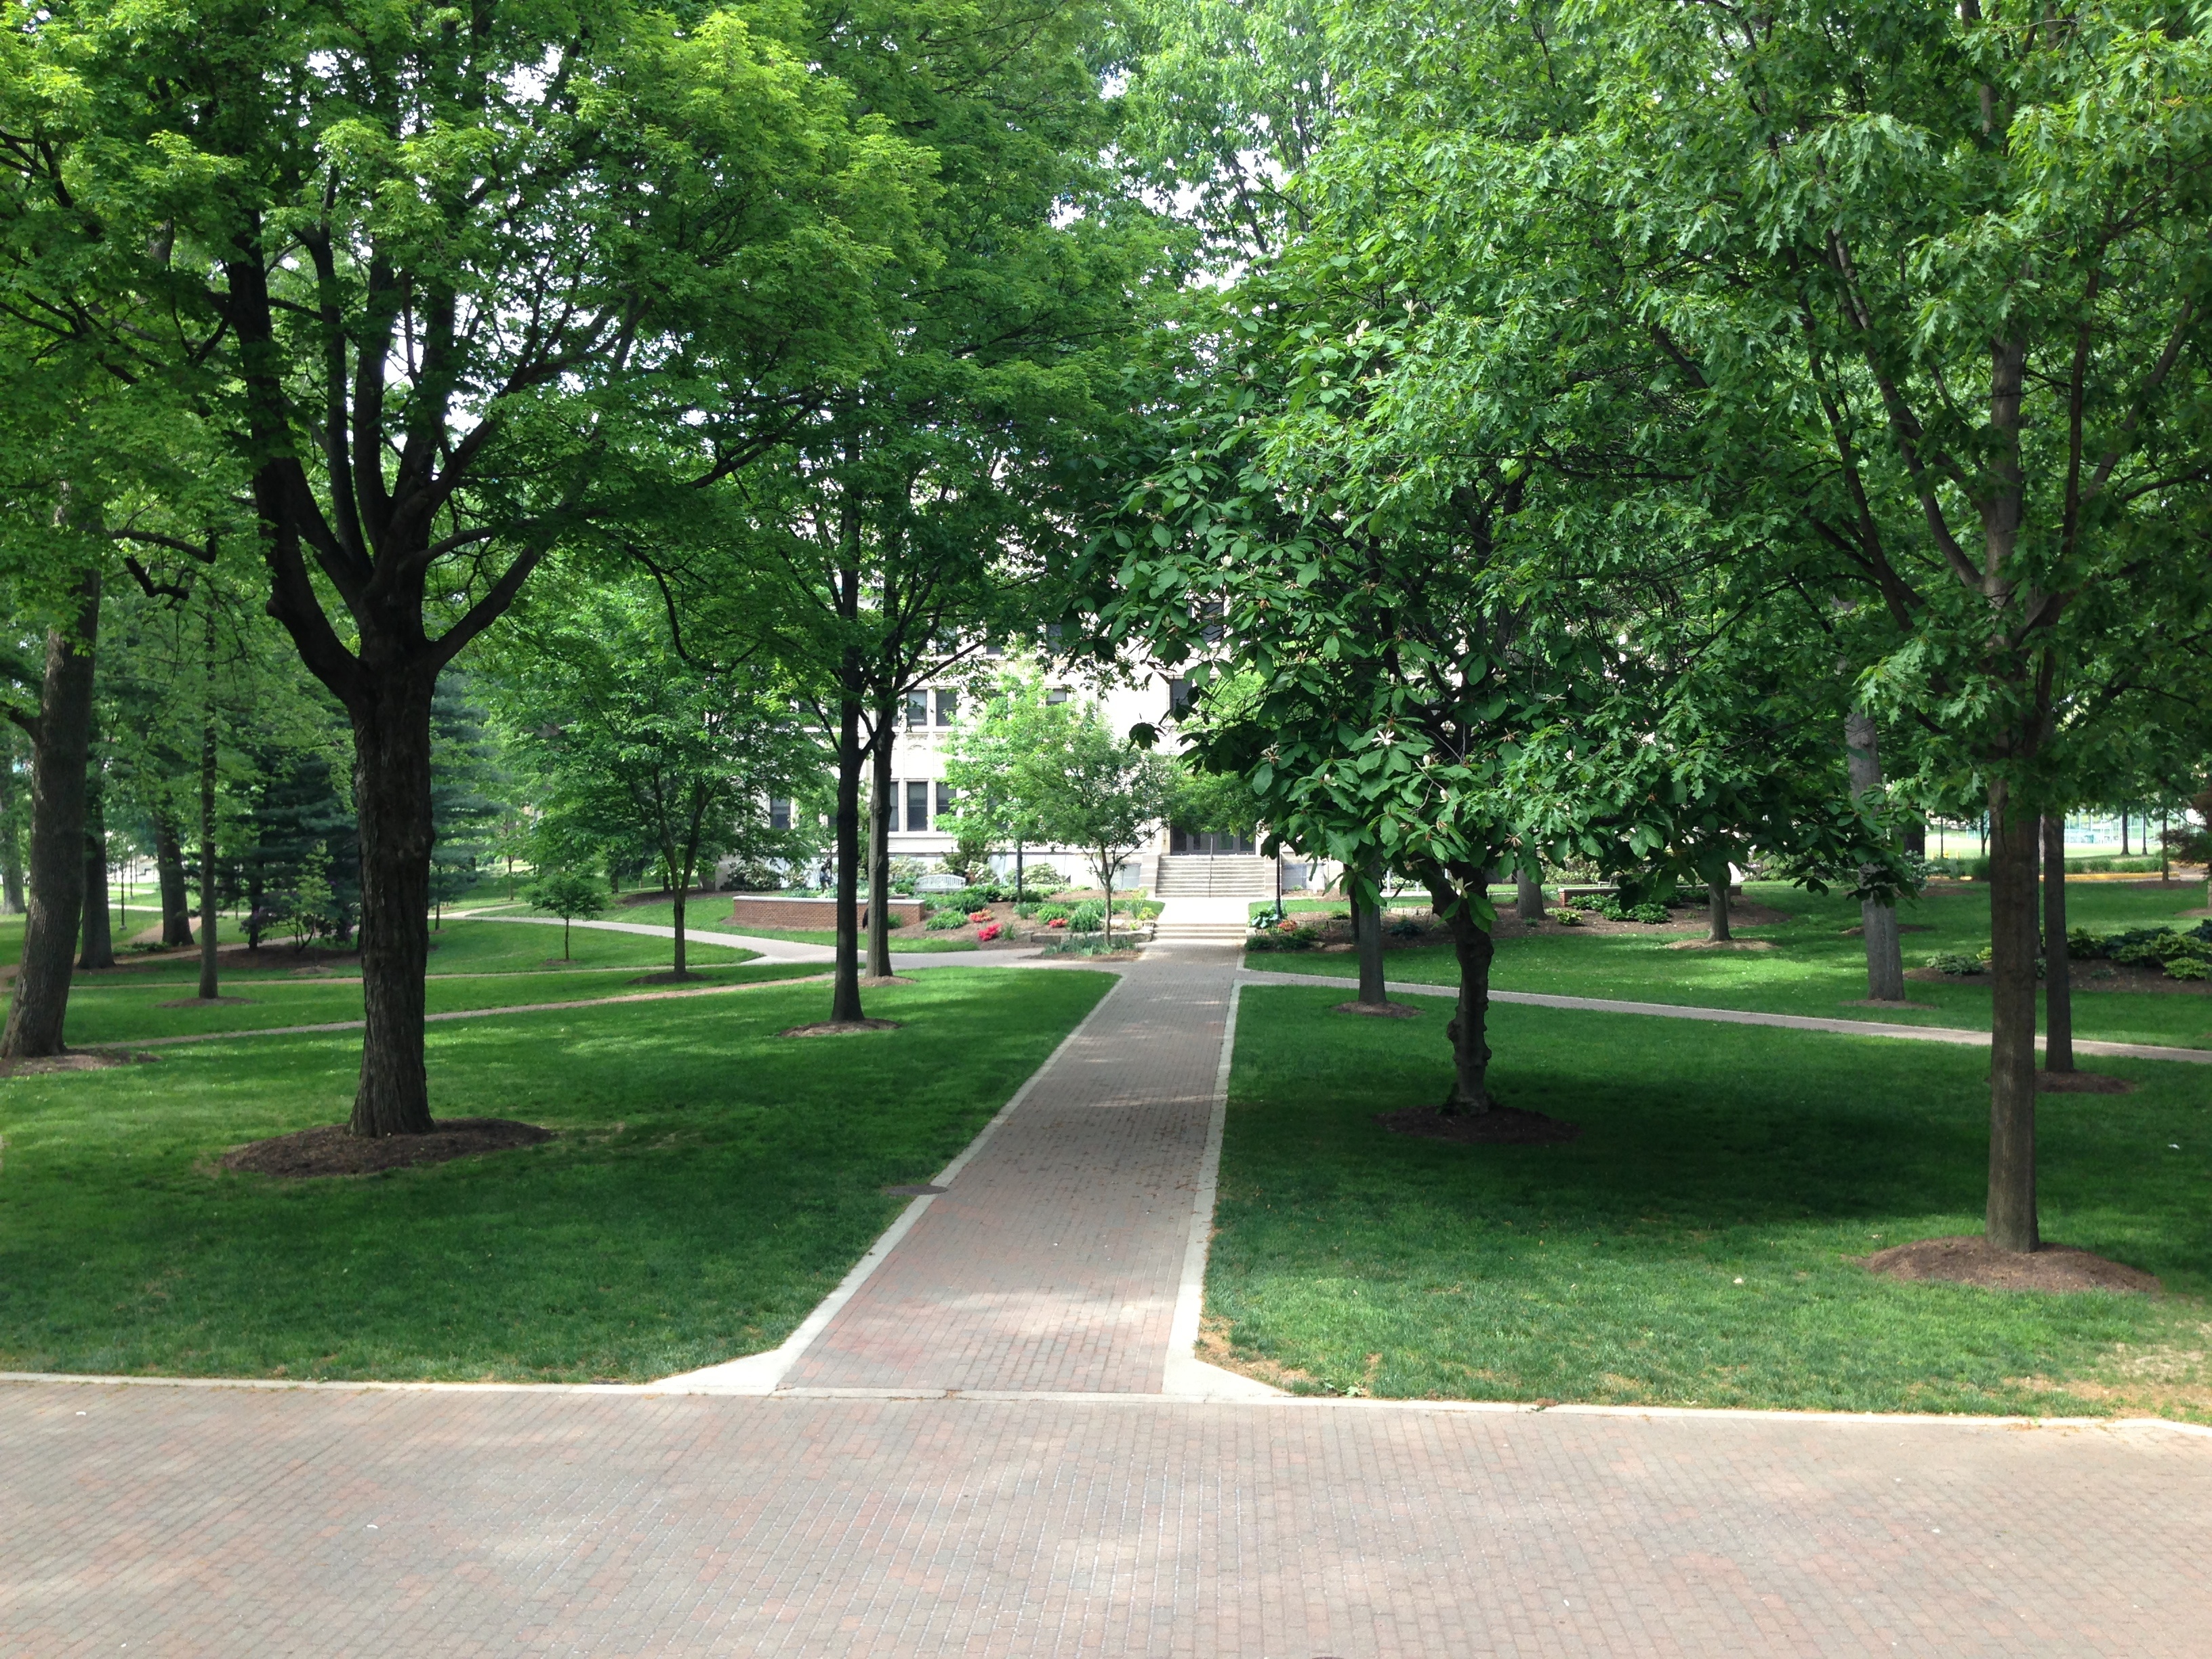
tree, lawn, city, walkway, recreation, suburb, park, public space, estate, raildog, wooster, neighbourhood, residential area, outdoor recreation, human settlement